Duncan Marshall

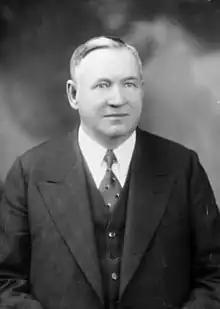
The Hon. Duncan McLean Marshall

Duncan McLean Marshall (September 24, 1872 – January 16, 1946) was a Canadian journalist, publisher, rancher and politician in the provinces of Ontario and Alberta.